Dorothy Dix

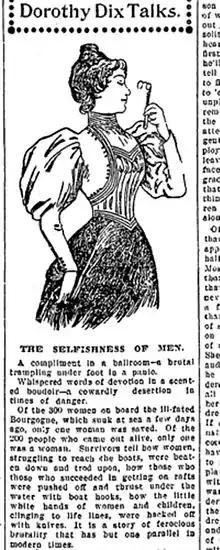
1898 column denouncing the selfishness of the men involved in the Bourgogne Disaster.

Elizabeth Meriwether was born to William Meriwether and Maria (Winston) Meriwether on the Woodstock plantation located on the borders of Montgomery County, Tennessee and Todd County, Kentucky. She attended Clarksville Female Academy and later completed one semester at the Hollins Institute. In 1888, she married her stepmother's brother, George Gilmer.